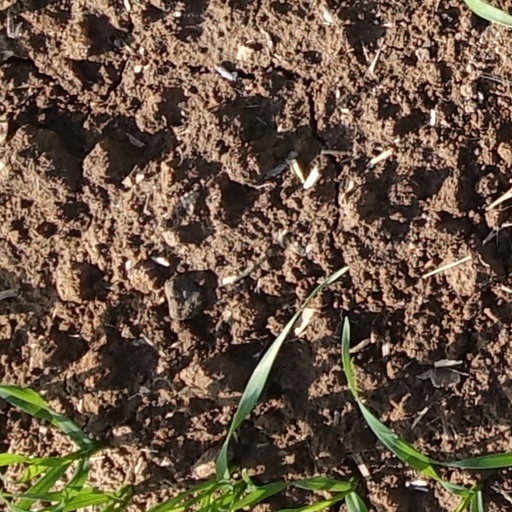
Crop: wheat